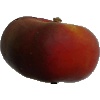
Label: Nectarine Flat 1